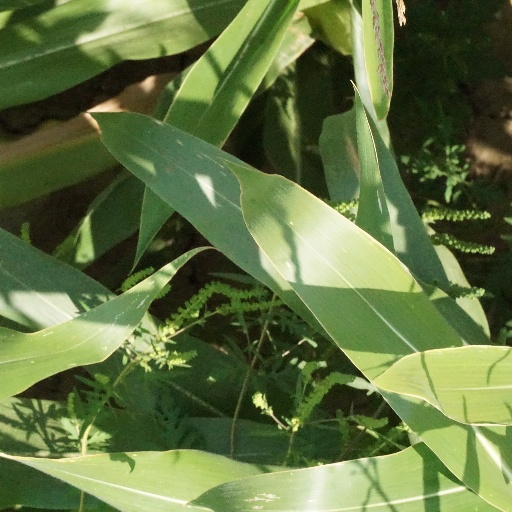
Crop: maize; corn